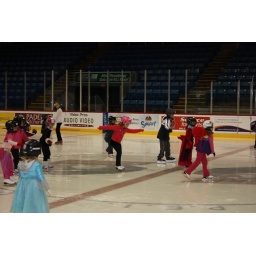
SOphia in the blue dress and Katelynn in the pink helmet